Gothic romance film

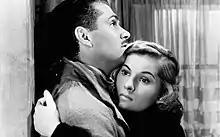
Laurence Olivier and Joan Fontaine in "Rebecca" (1940)

The Gothic romance film is a Gothic film with feminine appeal. Diane Waldman wrote in "Cinema Journal" that Gothic films in general "permitted the articulation of feminine fear, anger, and distrust of the patriarchal order" and that such films during World War II and afterward "place an unusual emphasis on the affirmation of feminine perception, interpretation, and lived experience". Between 1940 and 1948, the Gothic romance film was prevalent in Hollywood, being produced by well-known directors and actors. The best-known films of the era were "Rebecca" (1940), "Suspicion" (1941), and "Gaslight" (1944). Less well-known films were "Undercurrent" (1946) and "Sleep, My Love" (1948). Waldman describes these films' Gothic rubric: "A young inexperienced woman meets a handsome older man to whom she is alternately attracted and repelled." Other films from the decade include "The Enchanted Cottage" (1945) and "The Heiress" (1949).